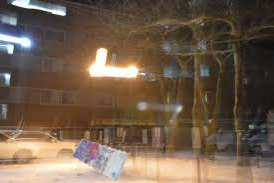
Denominación: 100